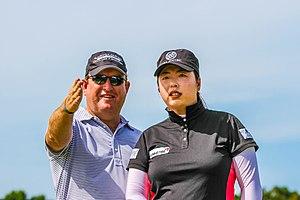
Shanshan Feng, née le 5 août 1989 à Canton, est une golfeuse professionnelle chinoise. Première joueuse chinoise à jouer dans la Ladies Professional Golf Association en 2008, elle a remporté neuf tournois sur le circuit dont le LPGA Championship en 2012, un tournoi majeur. Première athlète chinoise à remporter un tournoi majeur, elle est également médaillée de bronze aux Jeux olympiques d'été de 2016 à Rio de Janeiro.